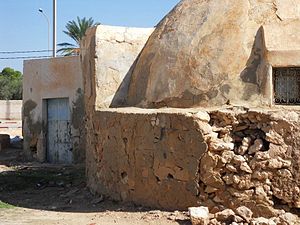
Star Wars-steder
Bygning i Ajim i Tunesien der indgik i optagelserne af Star Wars Episode IV: Et nyt håb.
Dette er en ufuldstændig liste over steder i det fiktive Star Wars-univers.